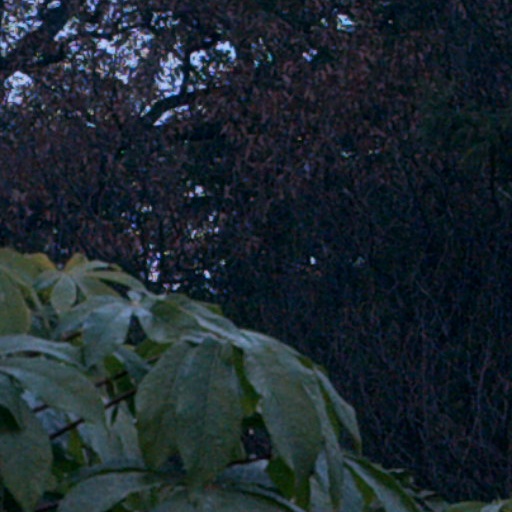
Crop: cassava